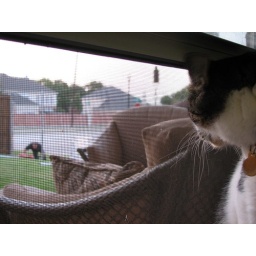
Skeeter watched the goofy humans out in the heat building a fence all from the air conditioned comfort of the family room.